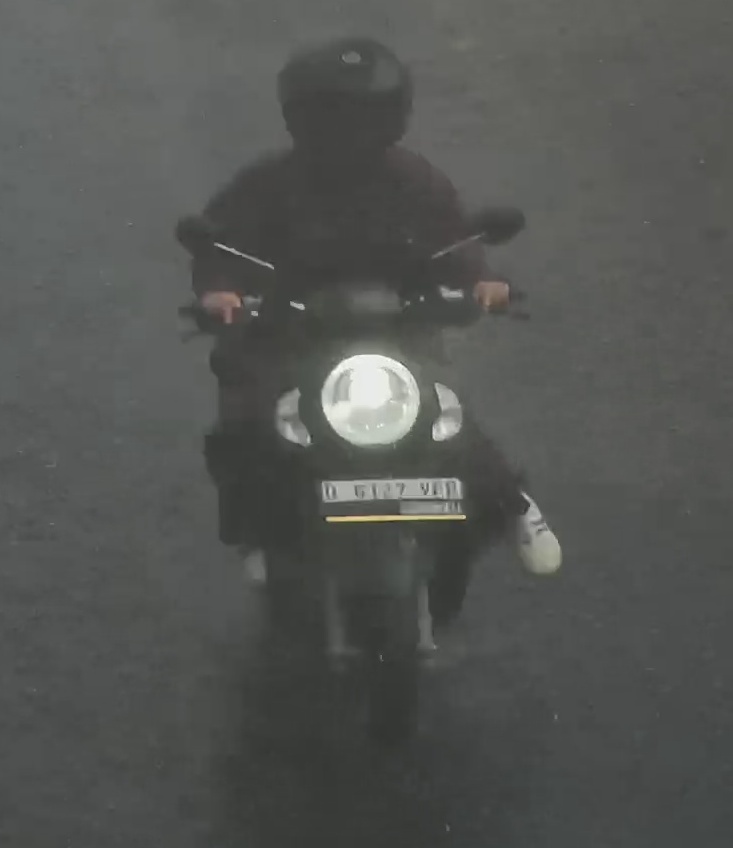
person-with-helmet: 1
person-without-helmet: 0